Fort Douaumont

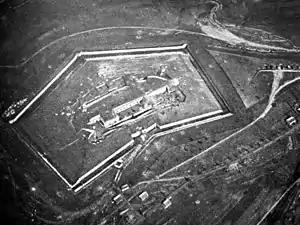

Construction work started in 1885 near the village of Douaumont, on some of the highest ground in the area and the fort was continually reinforced until 1913. It has a total surface area of and is approximately long, with two subterranean levels protected by a steel reinforced concrete roof thick resting on a sand cushion. These improvements had been completed by 1903. The entrance to the fort was at the rear. Two main tunnels ran east–west, one above the other, with barrack rooms and corridors to outlying parts of the fort branched off of the main tunnels. The fort was equipped with numerous armed posts, a 155 mm rotating/retractable gun turret, a 75 mm gun rotating/retractable gun turret, four other 75 mm guns in flanking "Bourges Casemates" that swept the intervals and several machine-gun turrets. Entry into the moat around the fort was interdicted by Hotchkiss anti-personnel revolving cannons located in wall casemates or "Coffres" present at each corner.